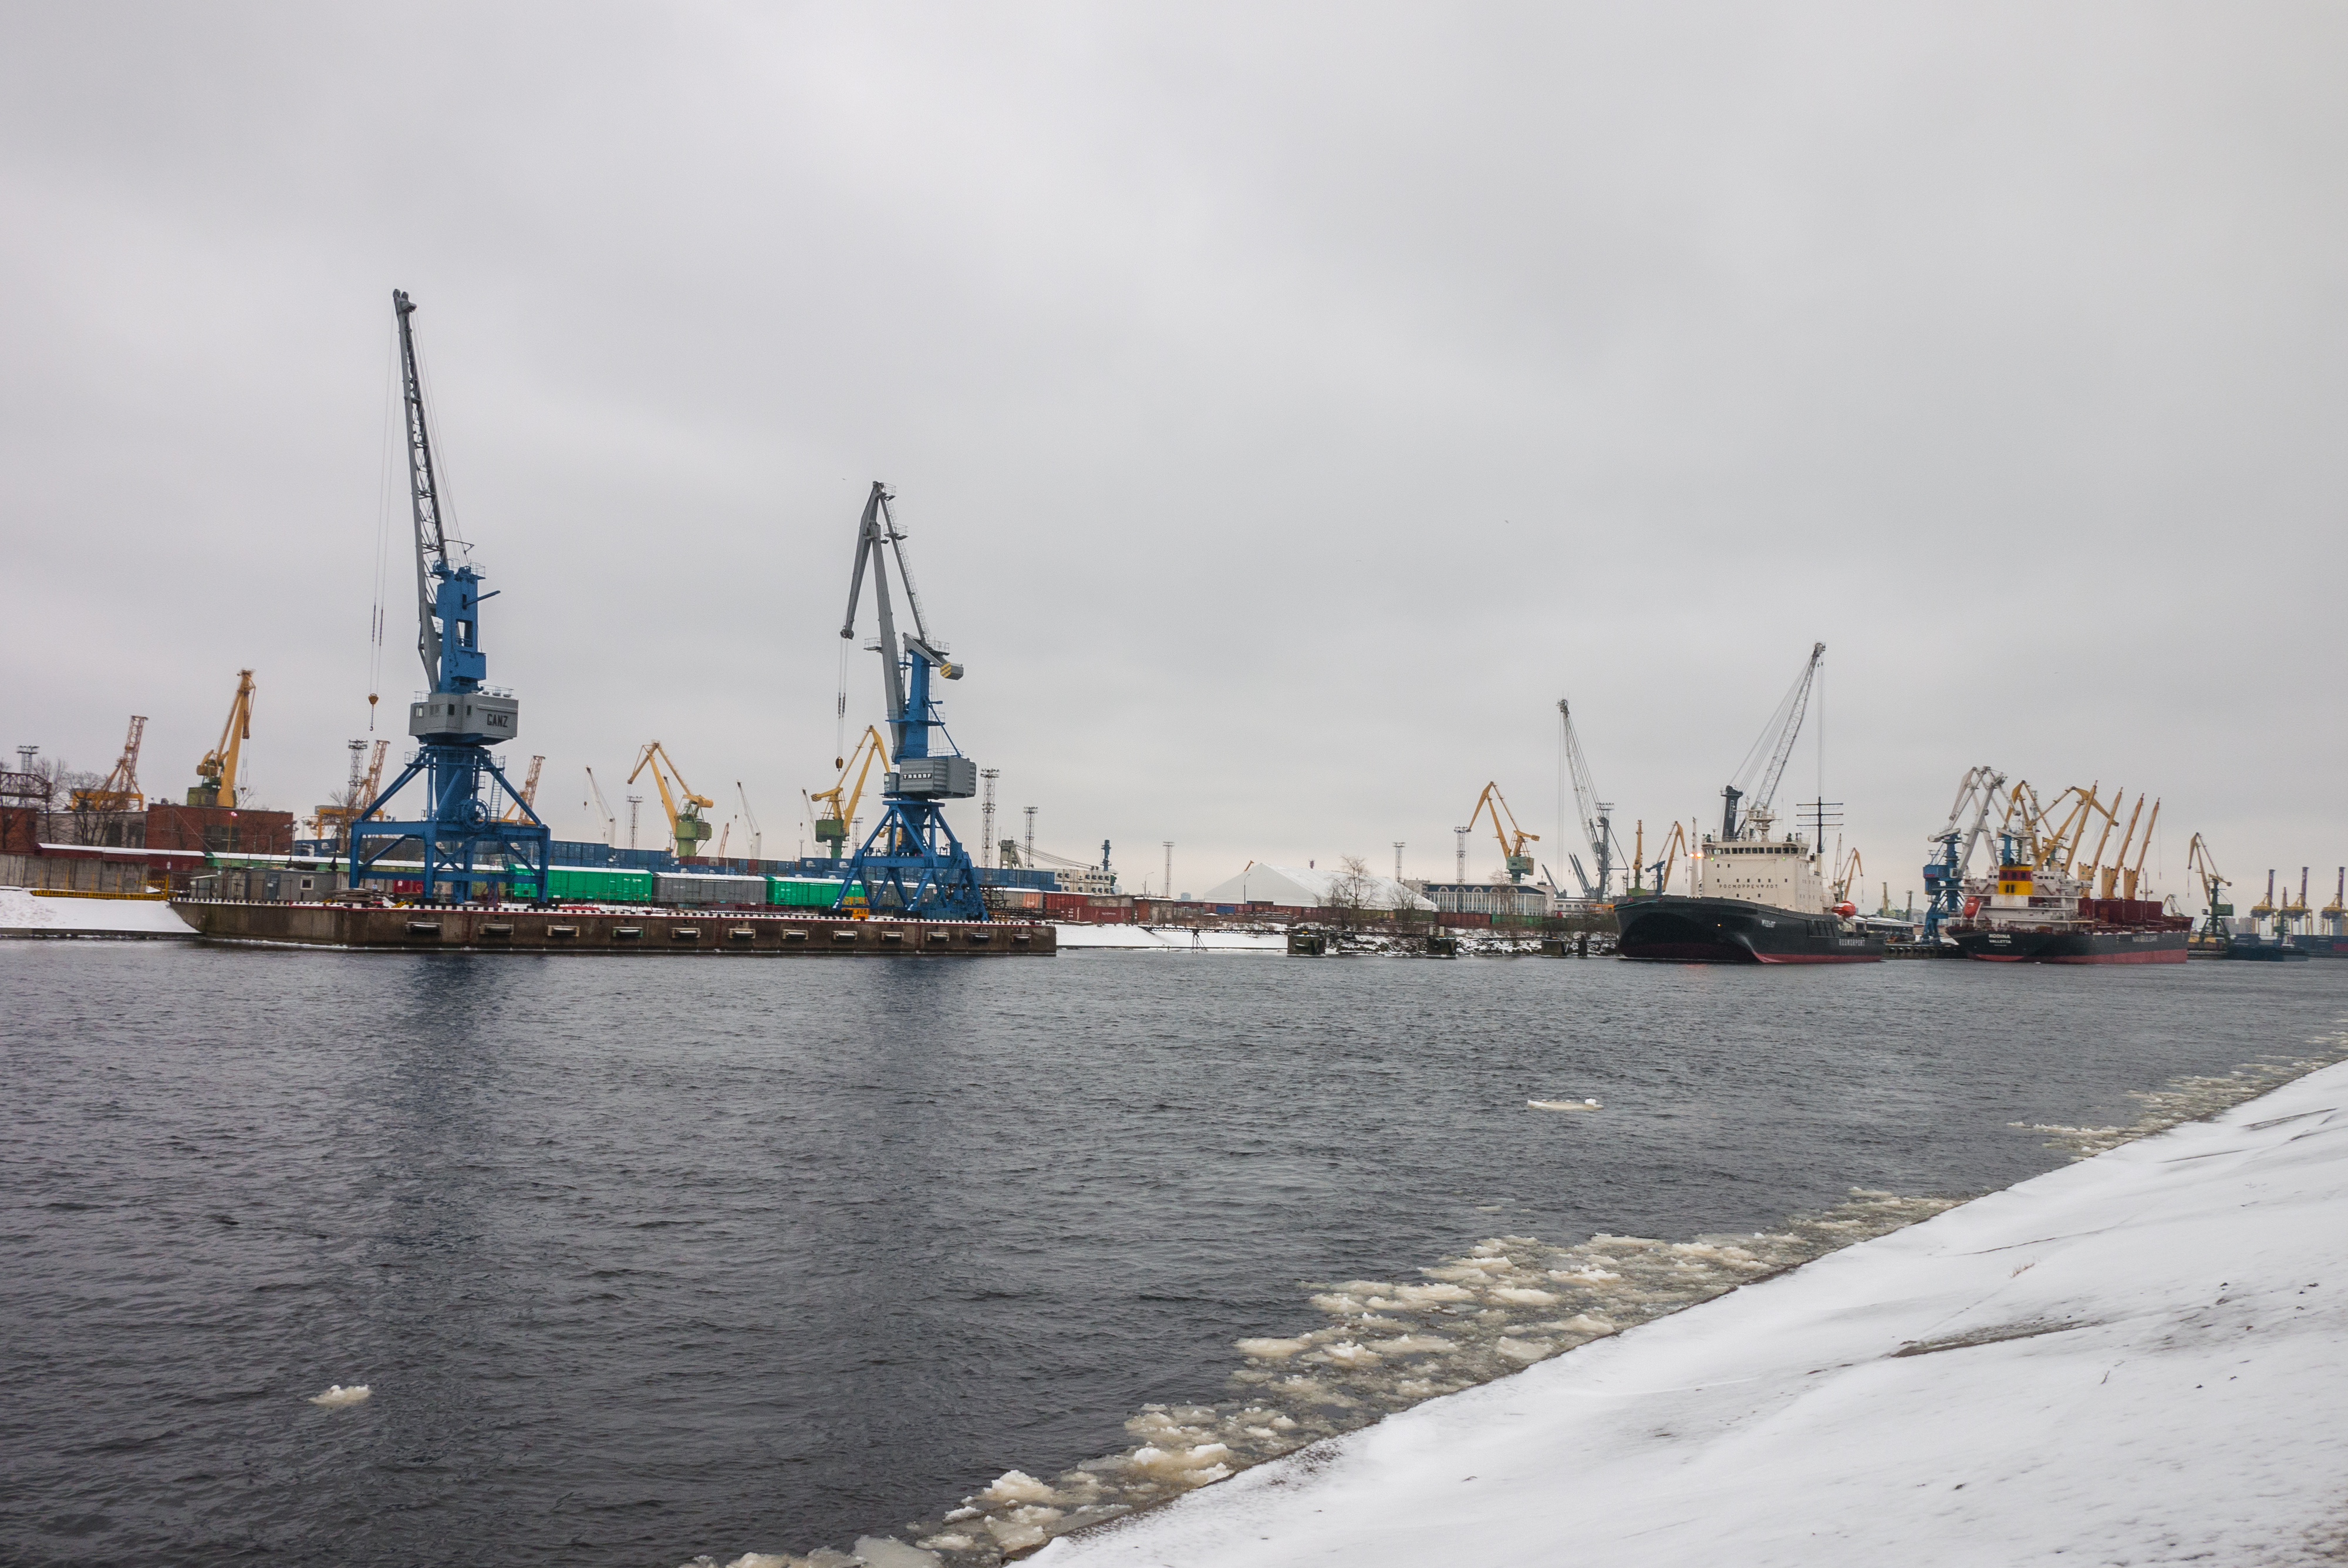
image, water, watercraft, fluid, boat, machine, liquid, ship, crane, port, crane vessel floating, cargo ship, water transportation, drilling rig, naval architecture